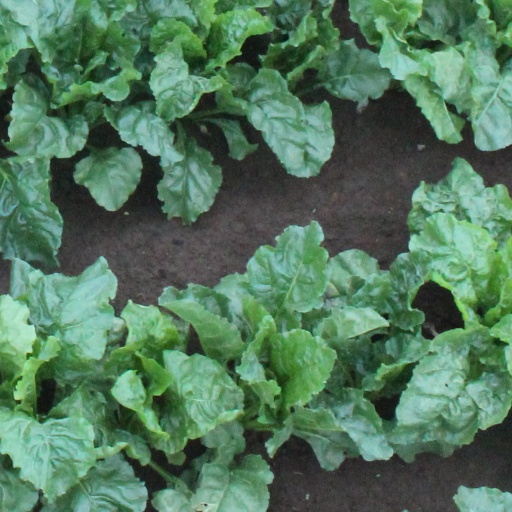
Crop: sugar beet